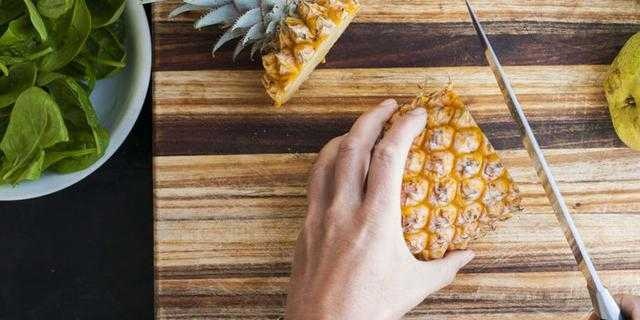
Label: Pineapple